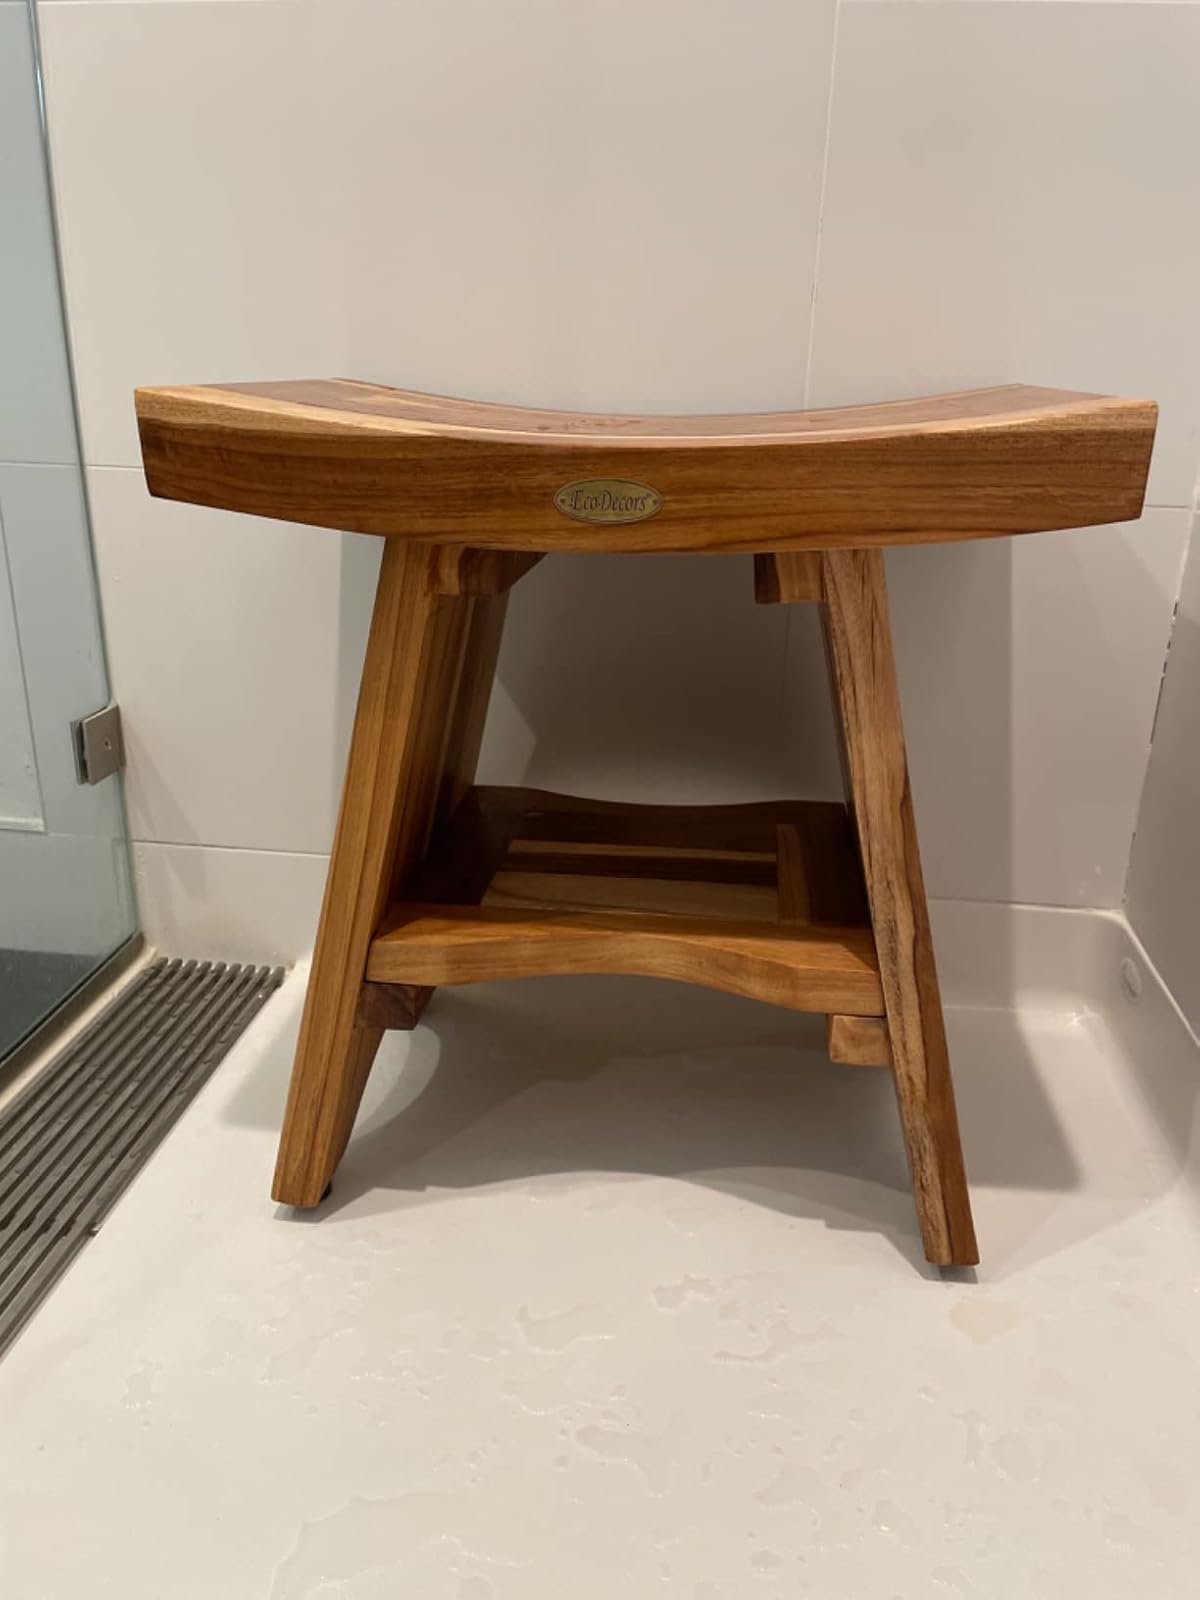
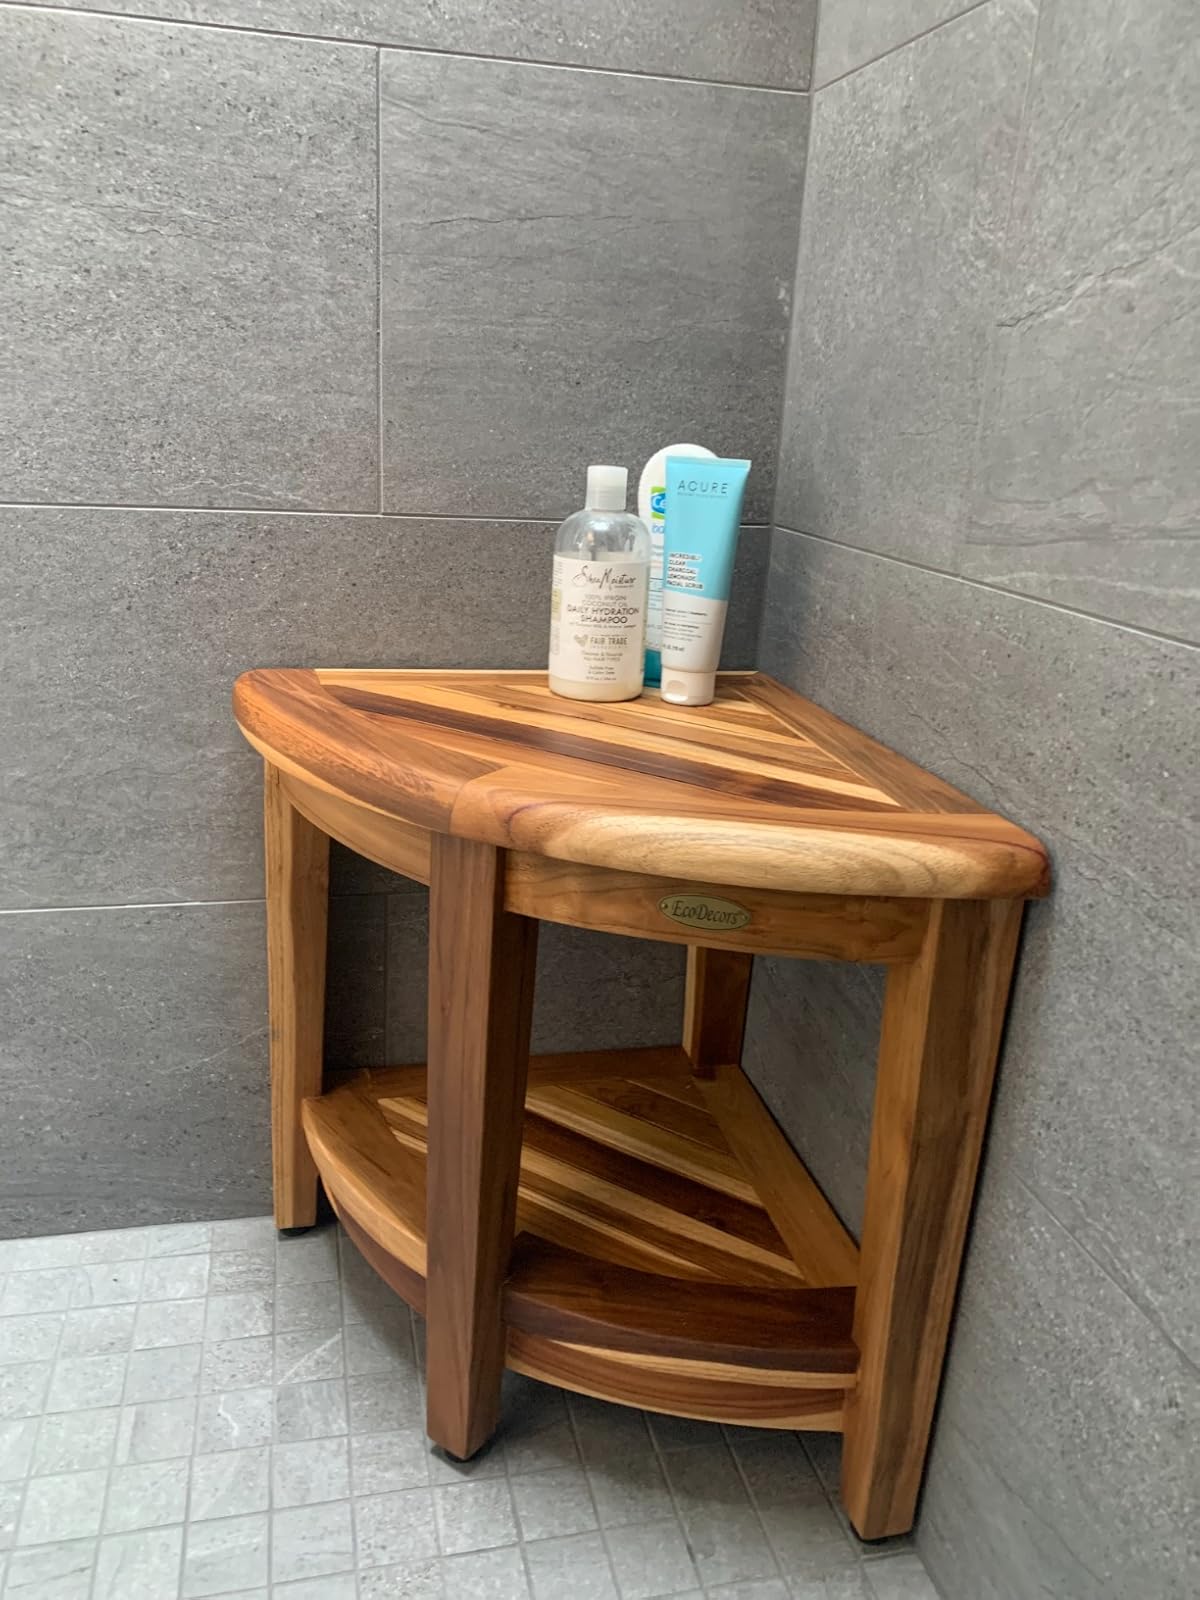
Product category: stool
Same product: no